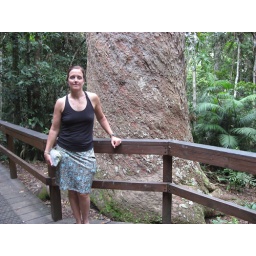
Diane beside a big tree in the rain forest